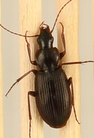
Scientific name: Calathus advena
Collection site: Niwot Ridge NEON (NIWO), plot NIWO_009